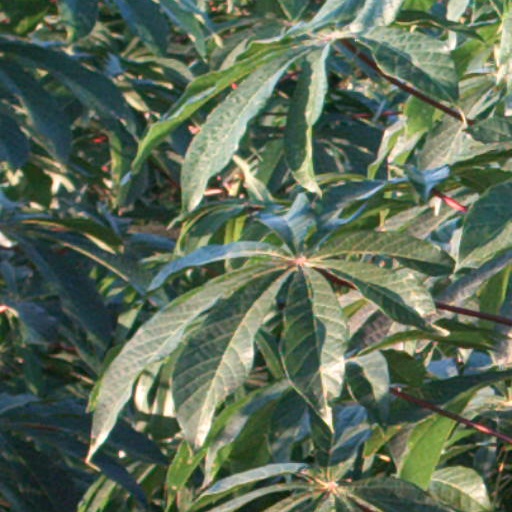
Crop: cassava